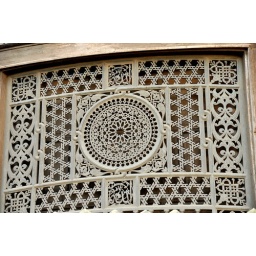
... of special interest in this monument are the luxuriously ornamented window grills ...